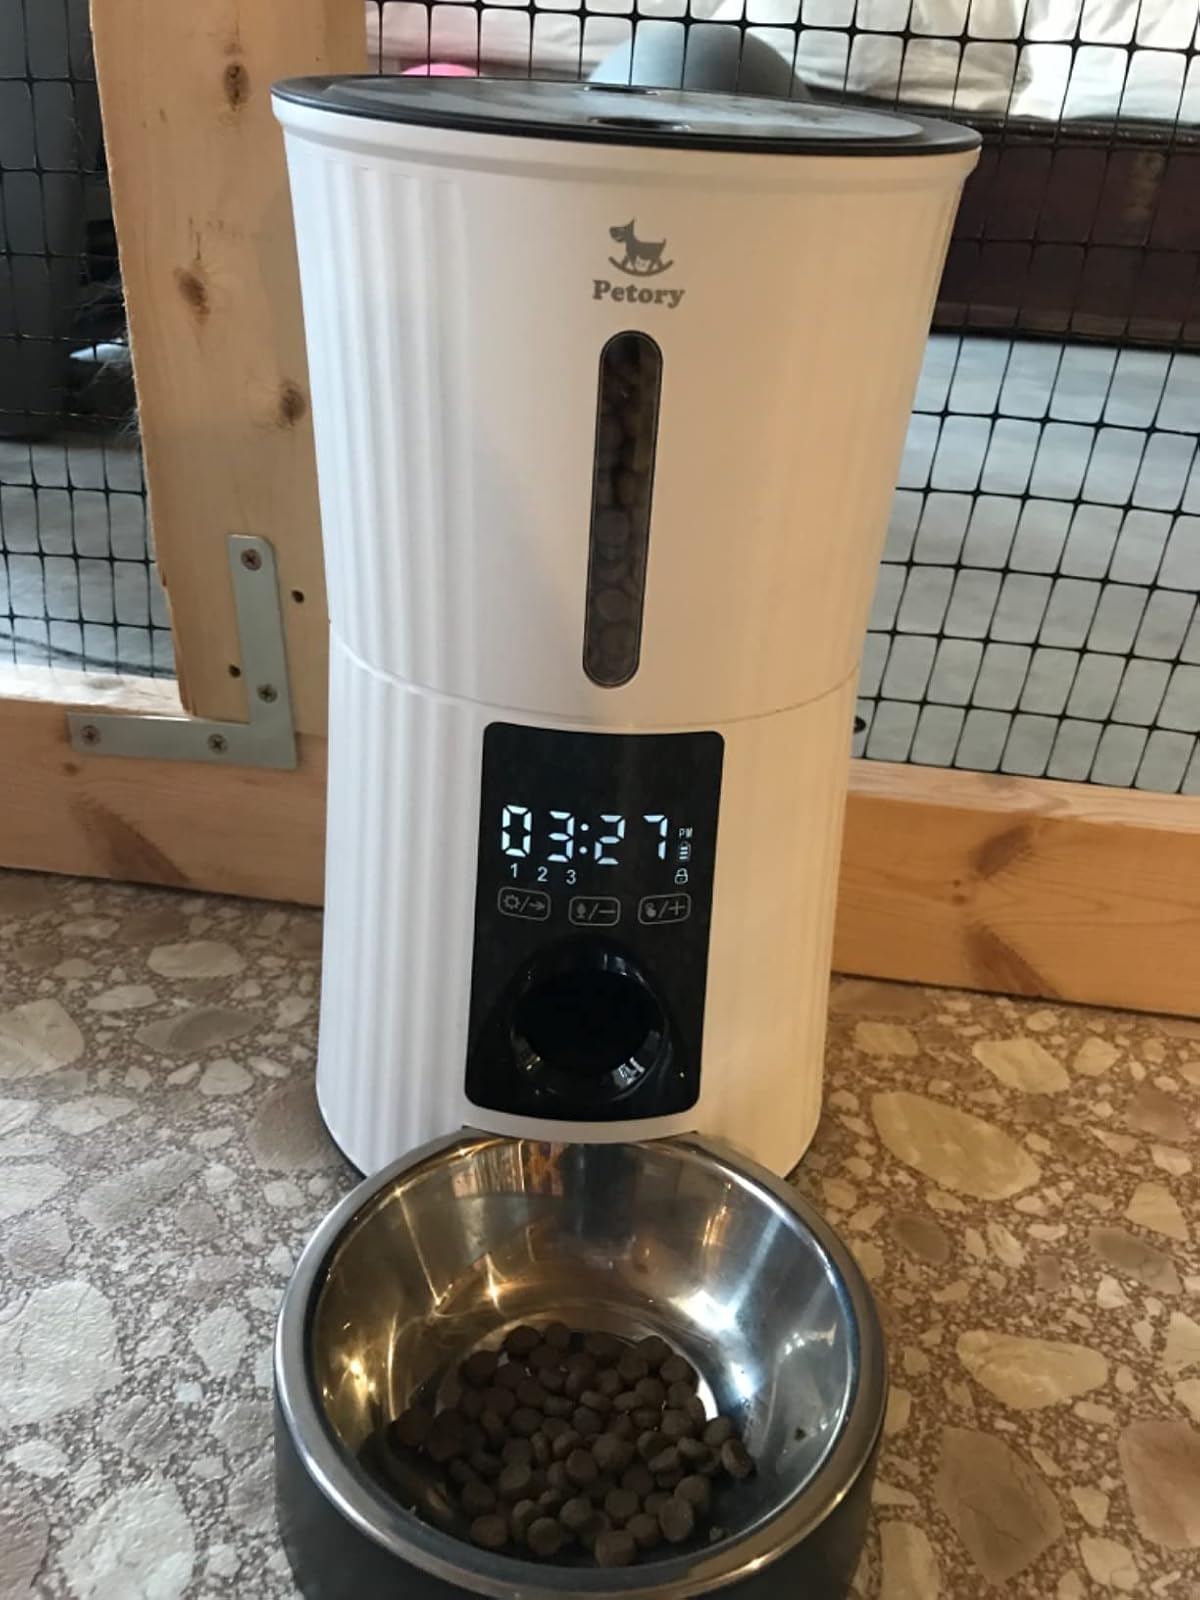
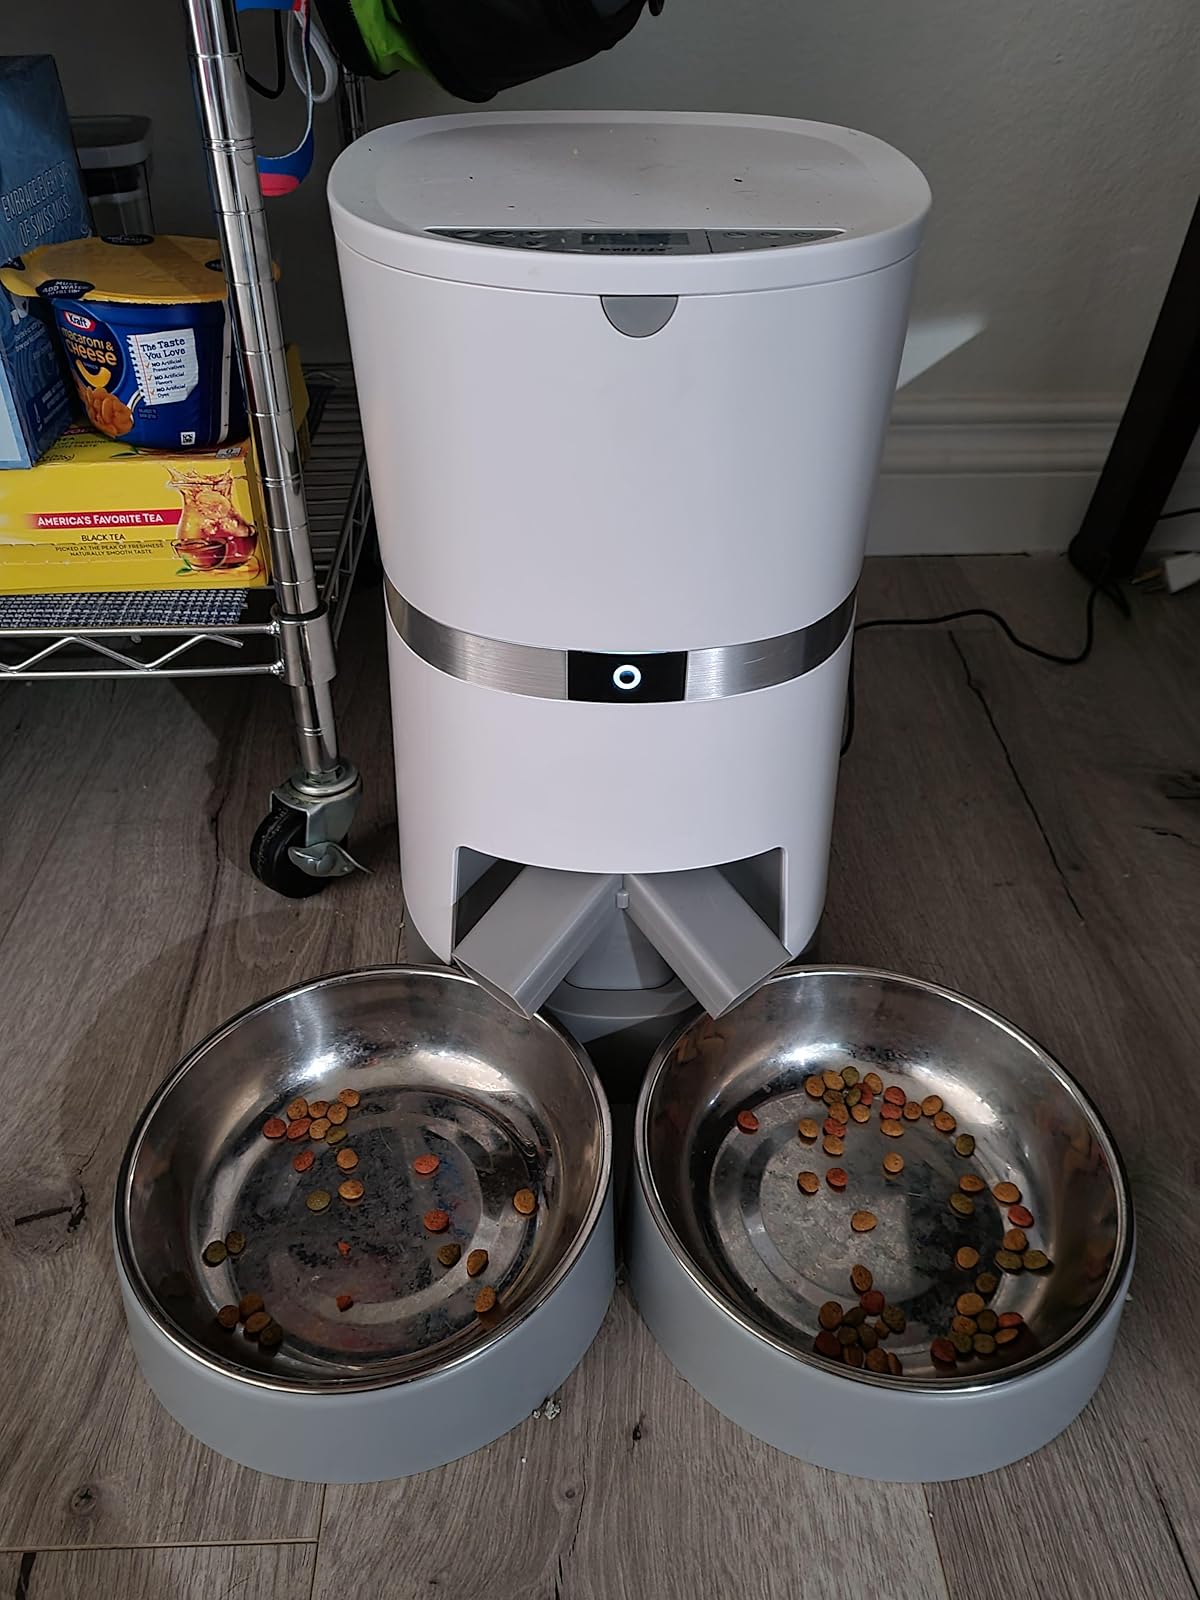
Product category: items_feeder
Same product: no